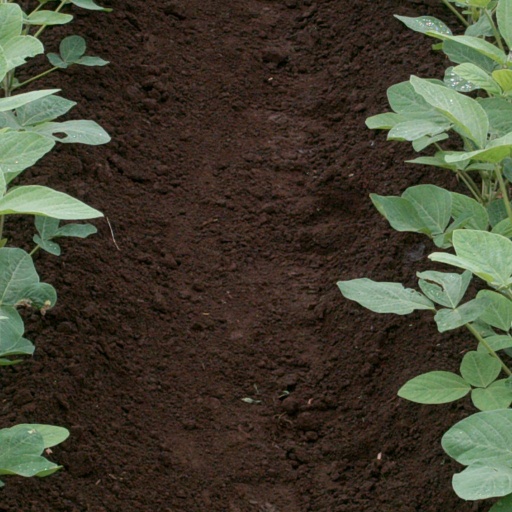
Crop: soybean